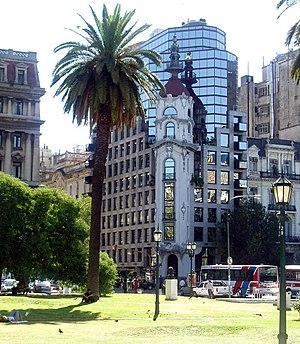
La Plaza Lavalle ou Place Lavalle est une des places principales de la ville de Buenos Aires, capitale de l'Argentine.